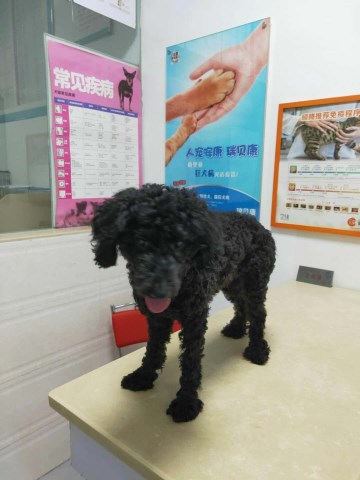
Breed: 7449-n000128-teddy